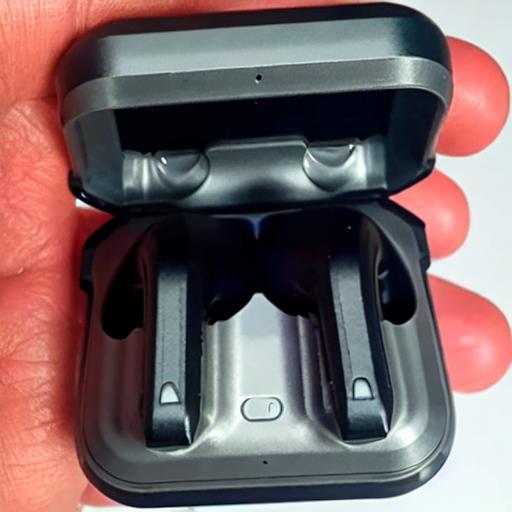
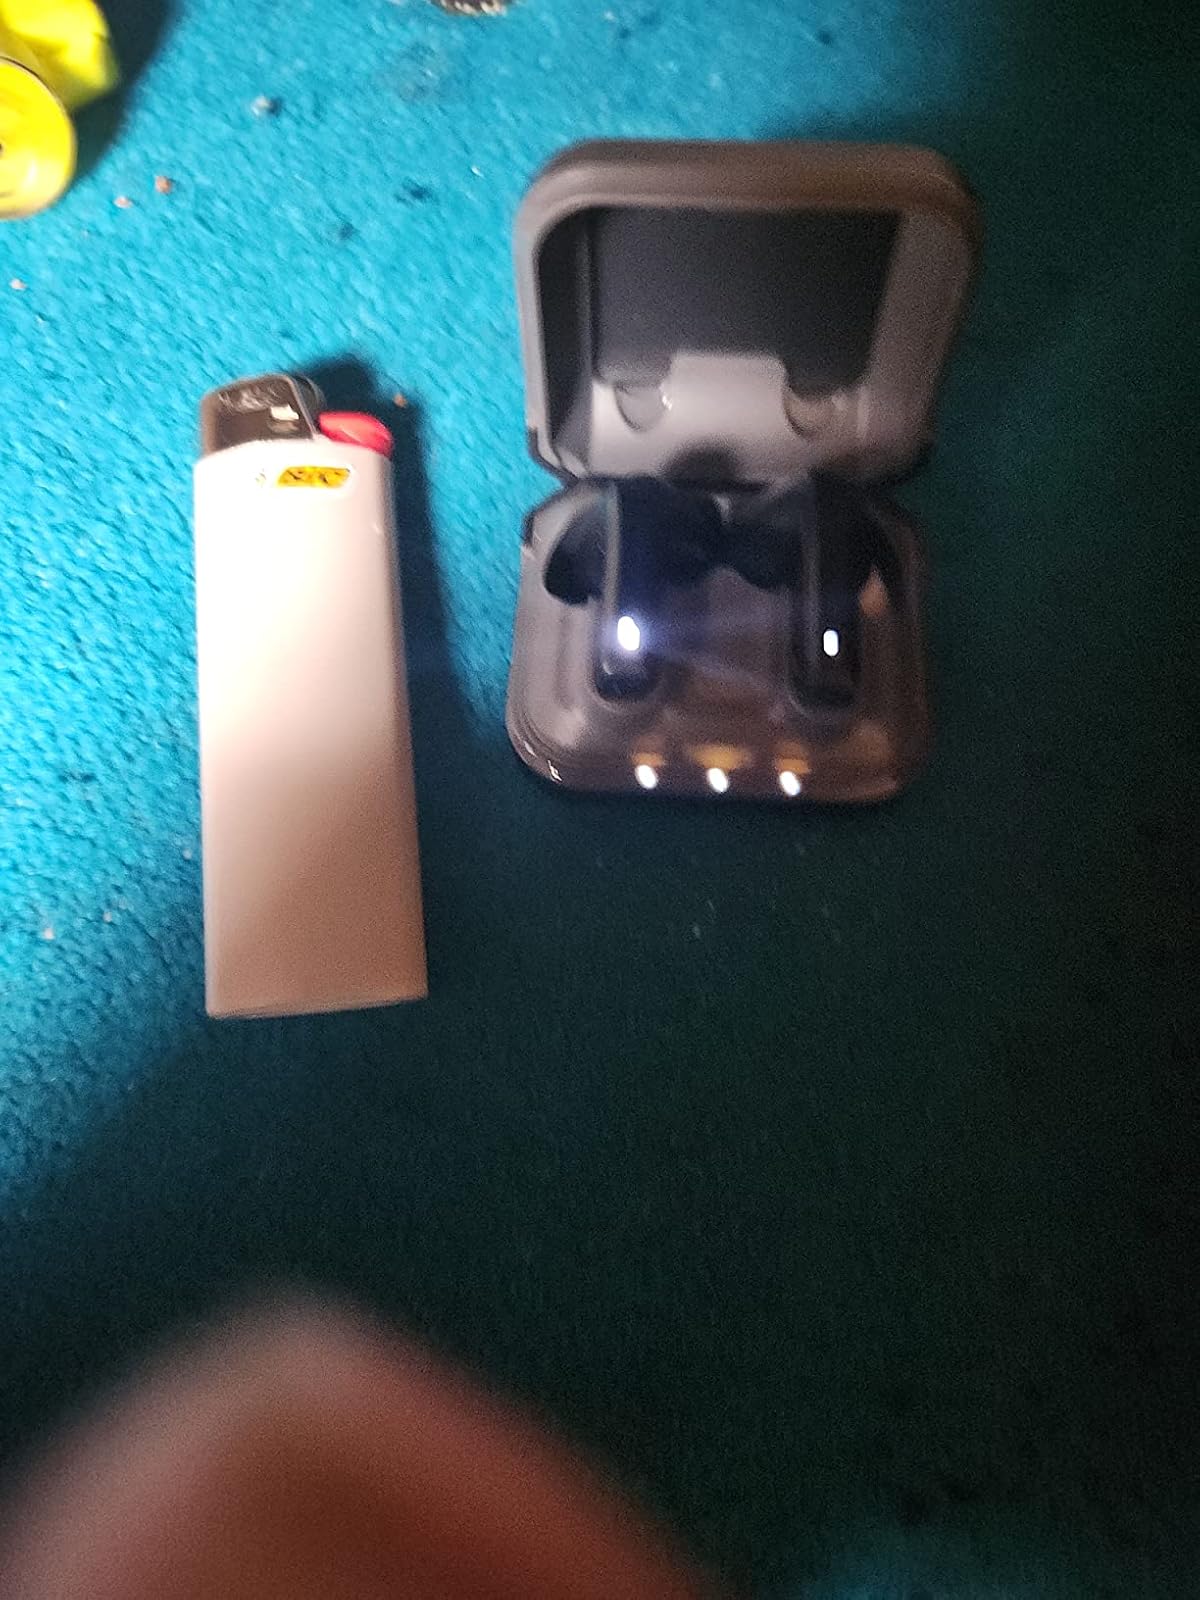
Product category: earbuds
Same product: no